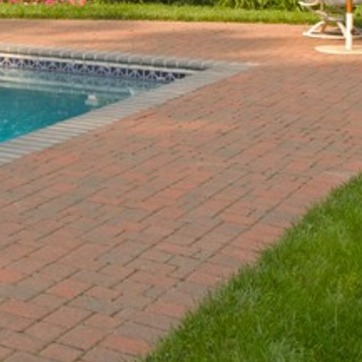
Material: brick